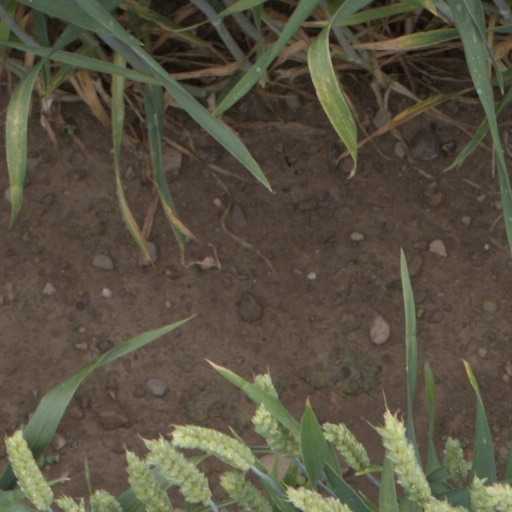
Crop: wheat